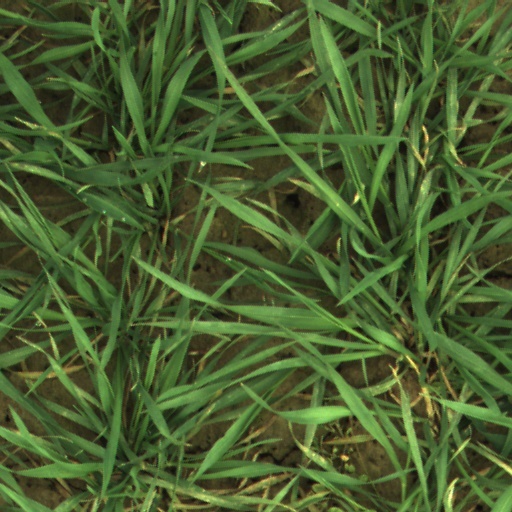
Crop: wheat